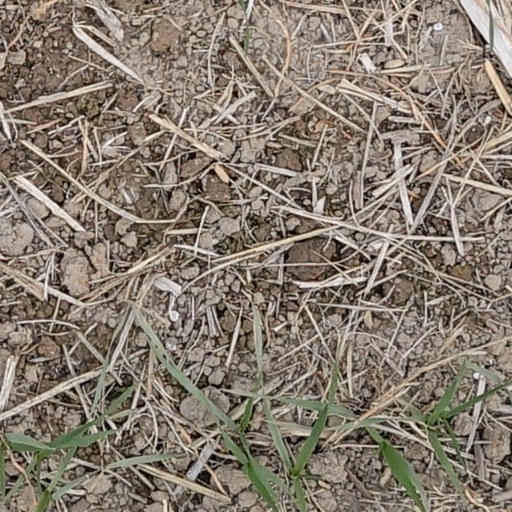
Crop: wheat